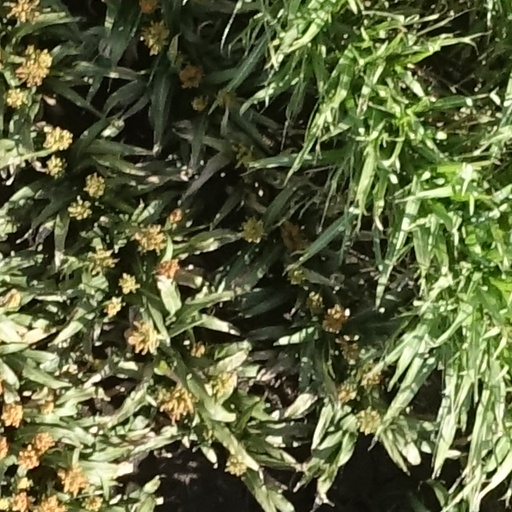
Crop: sorghum